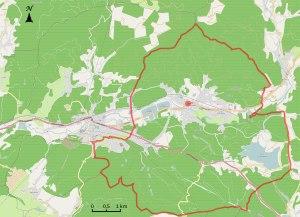
Champagney est une commune française située dans le département de la Haute-Saône, en région Bourgogne-Franche-Comté. Elle fait partie de la communauté de communes Rahin et Chérimont.